Alexander Boarman

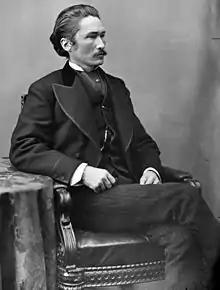

Alexander "Aleck" Boarman (December 10, 1839 – August 30, 1916) was a United States representative from Louisiana and a United States district judge of the United States District Court for the Western District of Louisiana. Previously, he served in the Confederate States Army and as Mayor of Shreveport, Louisiana.